Hooliganism

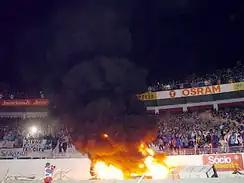
Grêmio fans setting Internacional's Estádio Beira-Rio on fire during a Grenal derby, 2006.

The word first appeared in print in London police court reports in 1894 referring to the name of a gang of youths in the Lambeth area of London—the "Hooligan Boys", and later—the "O'Hooligan Boys".